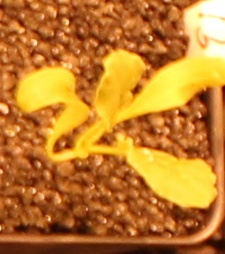
Label: Sugar beet